Sleeping Warrior

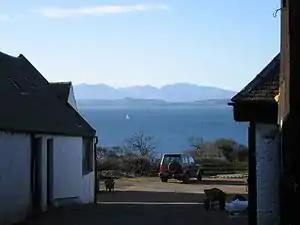
North Arran seen from North Ayrshire, about north of Largs. The view south over the Firth of Clyde shows the southern tip of Bute and in the background the peaks of (from left to right) Goat Fell, Beinn Tarsuinn and Caisteal Abhail. The Sleeping Warrior's profile is at right.

The Sleeping Warrior is the profile of the north Arran hills in Scotland as seen from the Ayrshire coast. It is a well-known site that takes its name from a resemblance to a resting human figure. Various interpretations of the profile exist although the view of the Witches Step and Caisteal Abhail from North Ayrshire and Bute is arguably the most convincing.